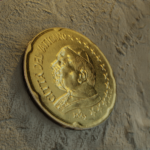
Coin value: 20cents
Country: va
Edition: 2002